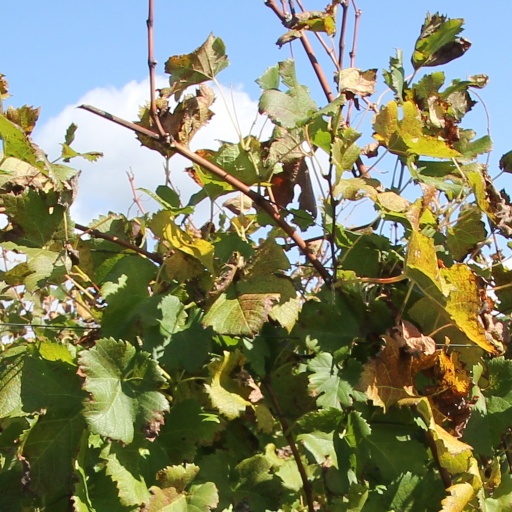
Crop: grape